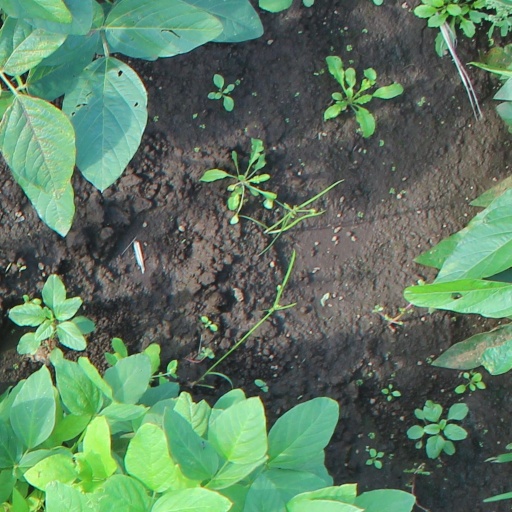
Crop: soybean